Welsh House (Syracuse, New York)

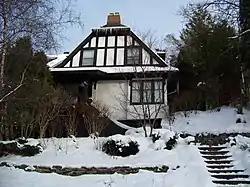

The Welsh House, also known as Welsh Residence in Syracuse, New York was built in 1912. It was listed, along with other Ward Wellington Ward-designed homes, on the National Register of Historic Places in 1997.